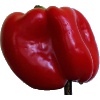
Label: Pepper Red 1